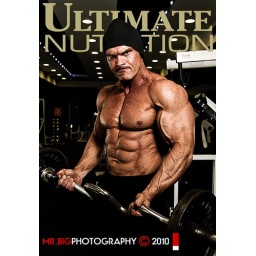
Milan BlanusaSB900 in front trough white umbrella, left SB800 into silver umbrella